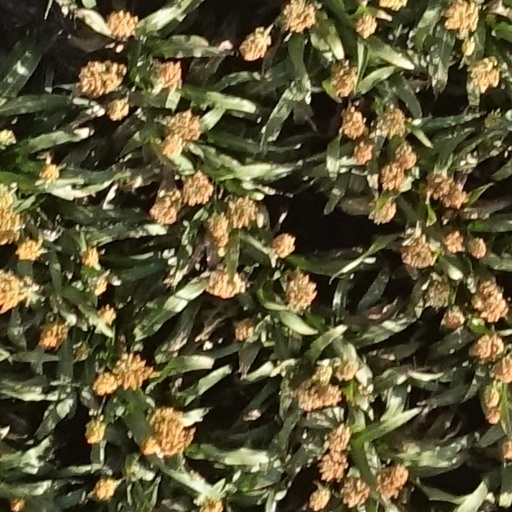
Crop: sorghum